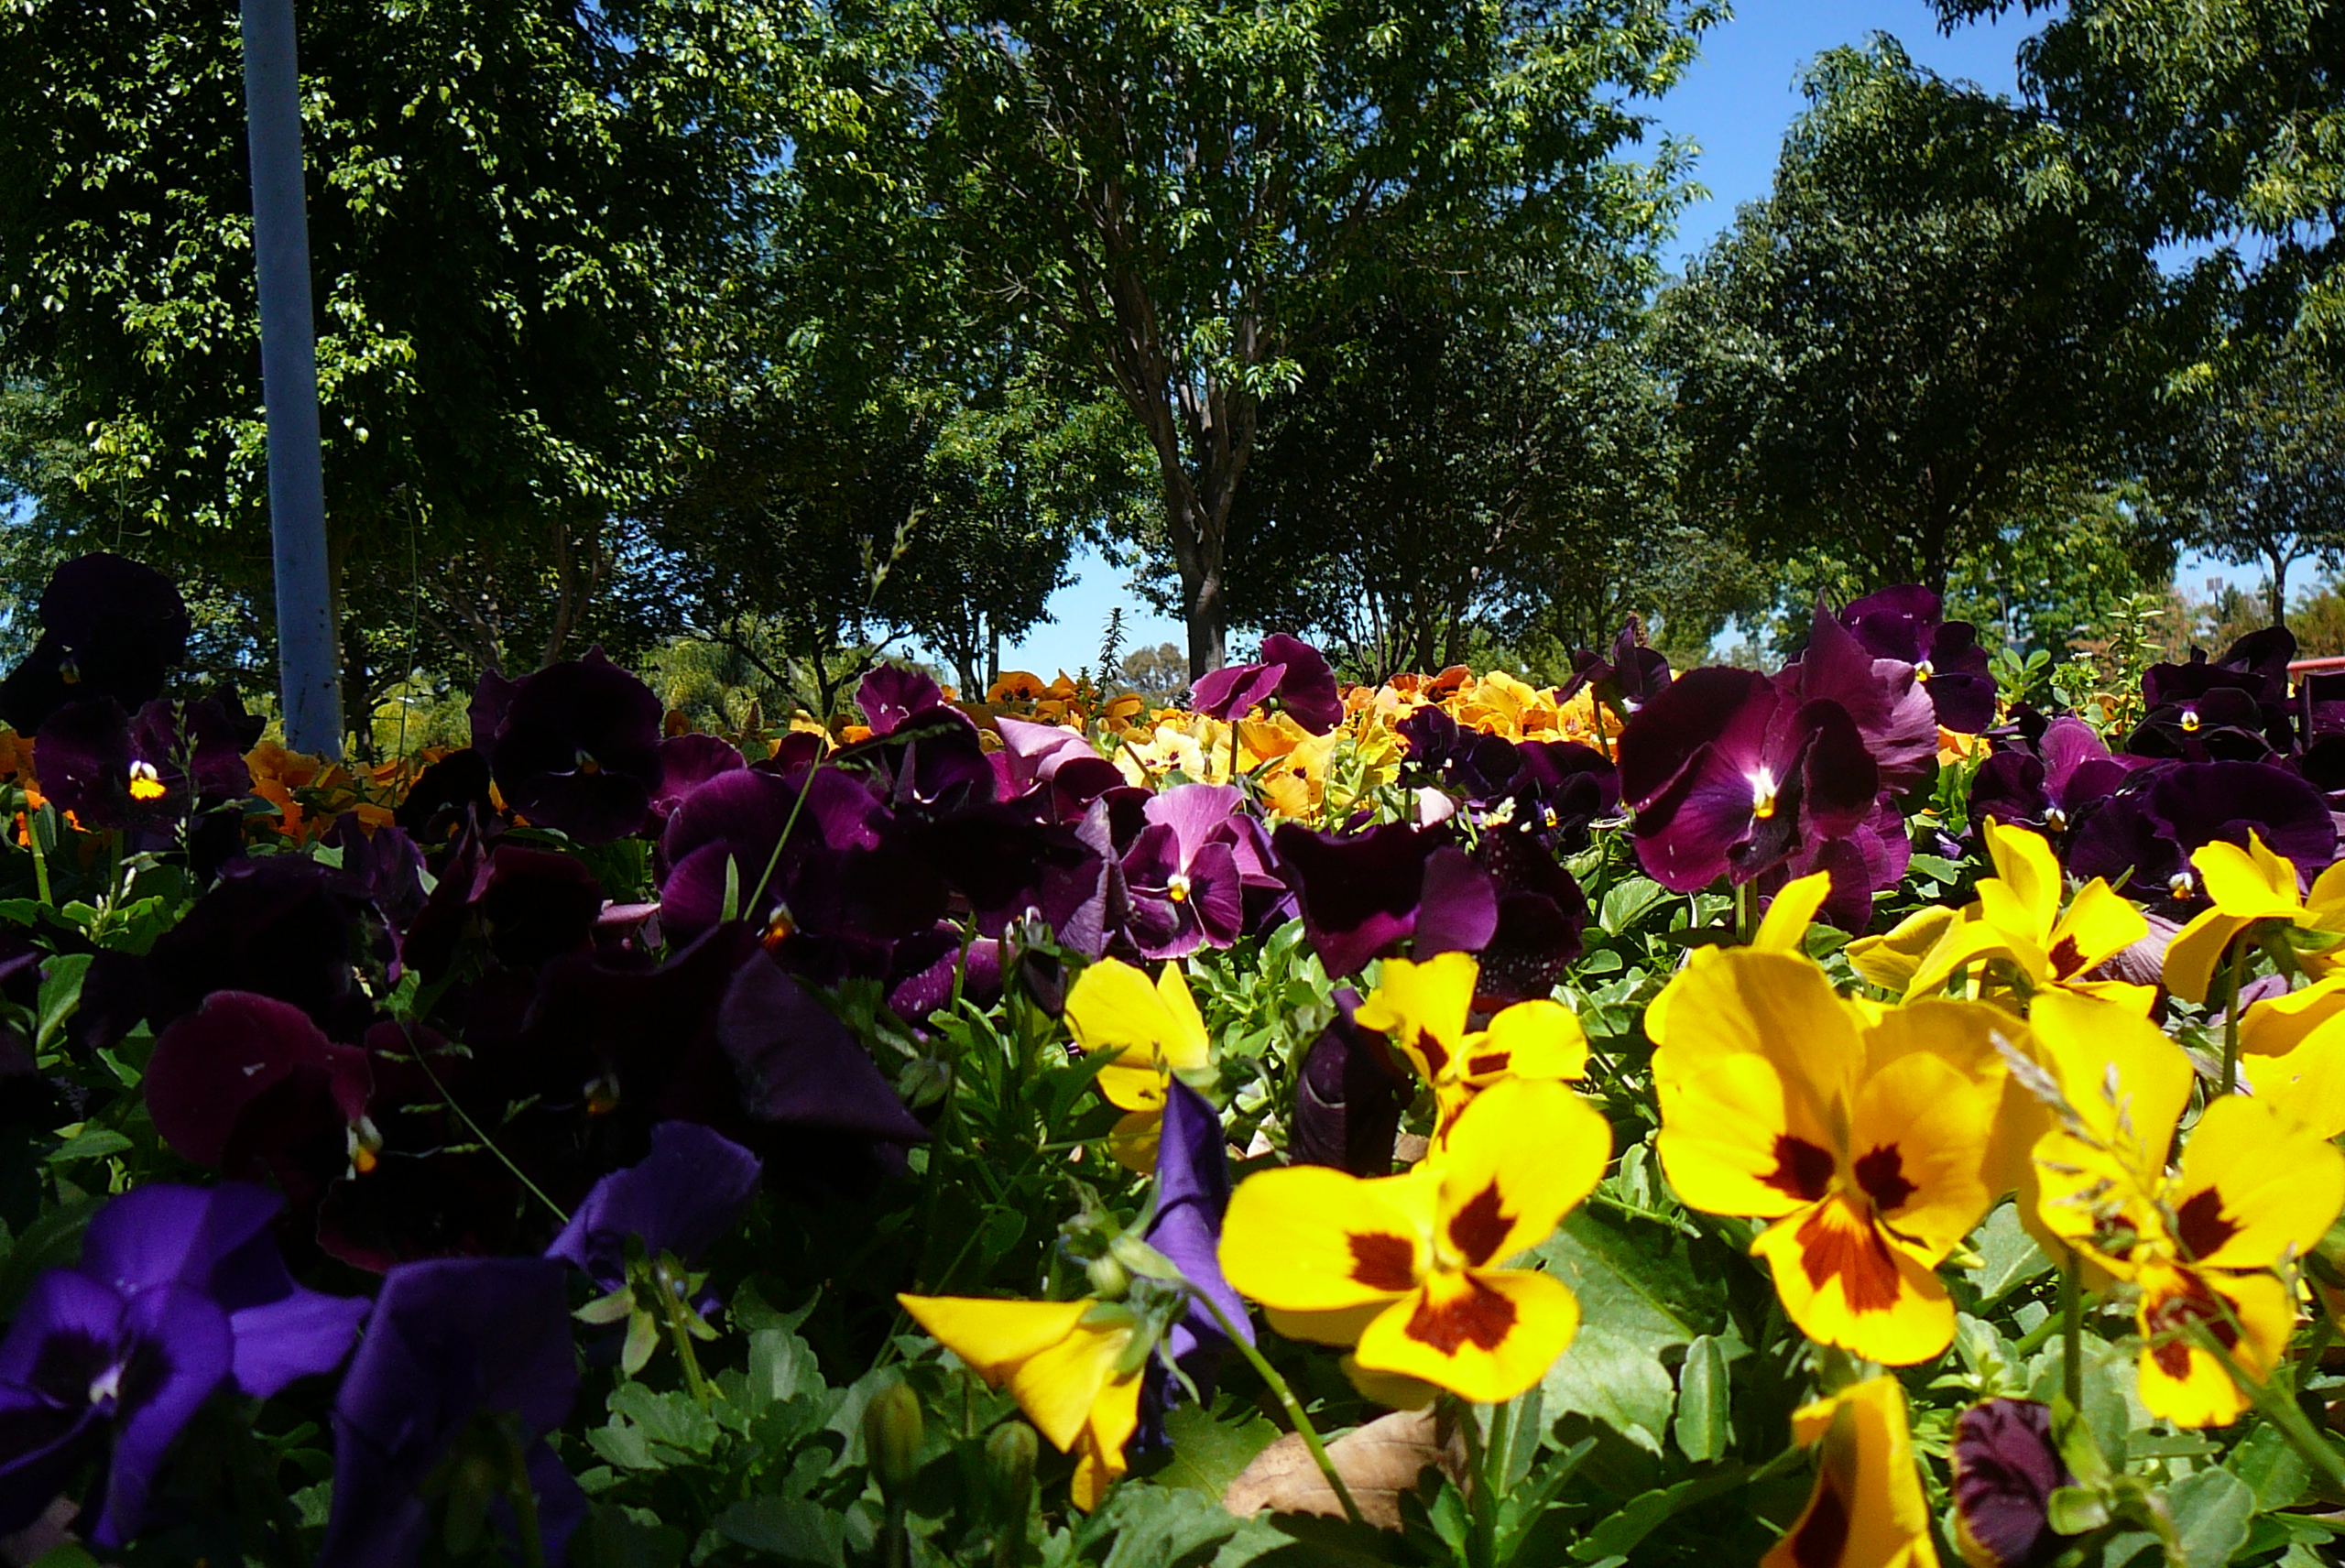
flower, flowering plant, pansy, plant, spring, garden, leaf, botany, petal, yellow, wildflower, viola, grass, violet family, botanical garden, shrub, annual plant, primula, meadow, perennial plant